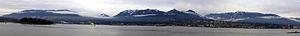
Les montagnes North Shore sont un massif montagneux qui surplombent la région de la ville de Vancouver dans la province de Colombie-Britannique au Canada, sur la rive nord de la baie Burrard. Les North Shore font partie de la chaîne Côtière dont elles constituent l'extrémité sud-ouest.